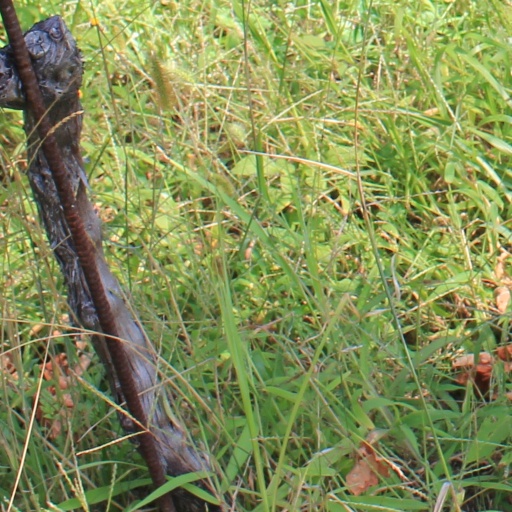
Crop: grape